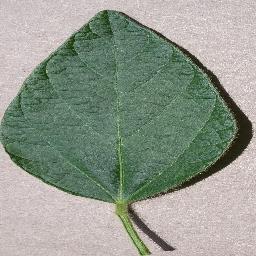
Label: Soybean___healthy